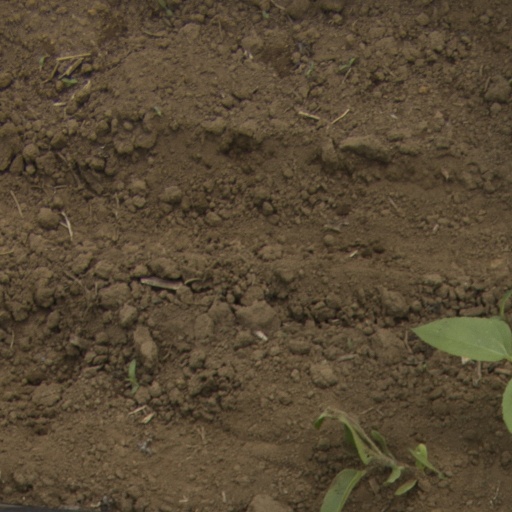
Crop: Jerusalem artichoke